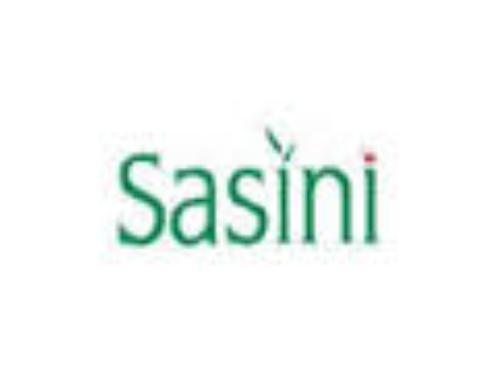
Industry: Food